Mykola Kostomarov

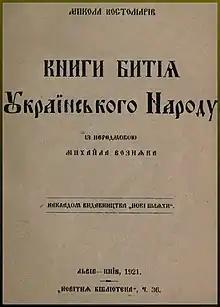
In the "Books of the Genesis of the Ukrainian People", Kostomarov set out the principals of the Brotherhood of Saints Cyril and Methodius. Some experts e.g. Myroslav Trofymuk question the authorship of this text.

He was considered by many to be a leading intellectual of the Narodniks. Mykola Kostomarov was important in the history of both Russian and Ukrainian culture. The question of whether he was more "Russian" or more "Ukrainian" first arose while he was still alive and is still a matter of some dispute. Kostomarov was active in cultural politics in the Russian Empire being a proponent of a Pan-Slavic and federalized political system. He was a major personality in the Ukrainian national movement, a friend of the poet Taras Shevchenko, a defender of the Ukrainian language in literature and in the schools, and a proponent of a populist form of Pan-Slavism, a popular movement in a certain part of the Russian intelligentsia of his time. In the 1840s, he helped to found an illegal political organization called the Brotherhood of Saints Cyril and Methodius in Kiev (for which he suffered arrest, imprisonment, and the exile to Saratov). From 1847 to 1854 Kostomarov, whose interest in the history of Little Russia and its literature made him suspected of separatist views, wrote nothing, having been banished to Saratov, and forbidden to teach or publish. But after this time his literary activity began again, and, besides separate works, the leading Russian reviews, such as "Old and New Russia", "The Historical Messenger", and "The Messenger of Europe", contained many contributions from his pen of the highest value.